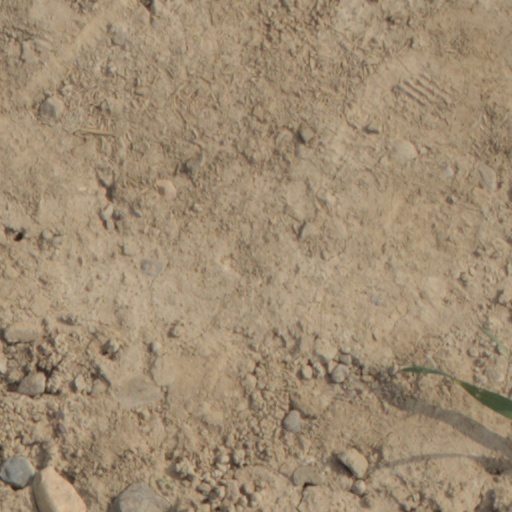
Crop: wheat